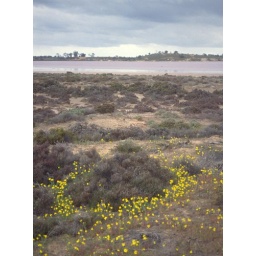
Delicate yellow flowers near the pink lake.Pink Lakes National Park, Sunset Country, N.W. Victoria.